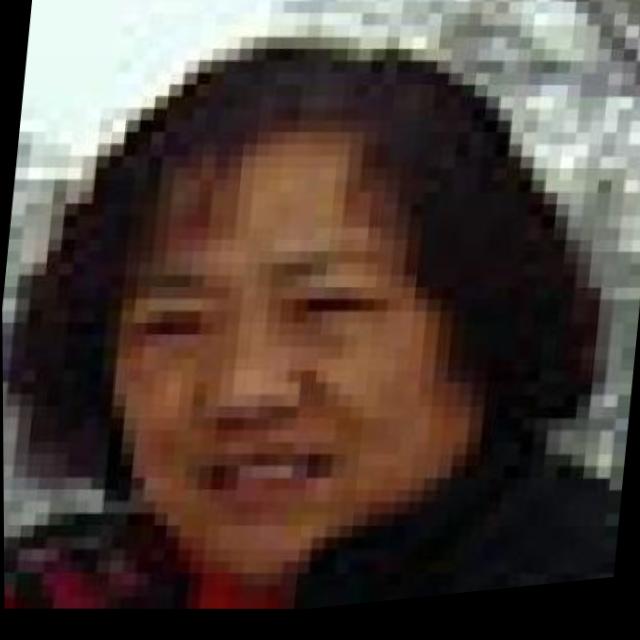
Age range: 45-64